Atlanersa

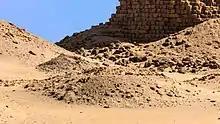
Closeup of the ruins of Nuri pyramid 20 of Atlanersa (foreground) and the pyramid of Amaniastabarqa (background)

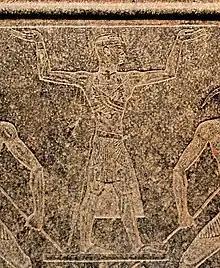
Atlanersa holding up the heavens, on a stand for a boat shrine of Amun-Re

Following excavations at the necropolis of Nuri, Reisner proposed to attribute the pyramid Nuri 20 to Atlanersa on chronological grounds. Nuri 20 is the second-oldest pyramid of the necropolis after that of Taharqa and did not belong to Senkamanisken, whose pyramid Nuri 3 was built subsequently. Reisner's arguments have been broadly accepted. Atlanersa was the second king, following Taharqa, to choose Nuri for burial; this fact motivates certain specialists—including Török, Timothy Kendall and El-Hassan Ahmed Mohamed—to posit that Atlanersa was Taharqa's son, and that he chose this necropolis to be close to and honor his father.